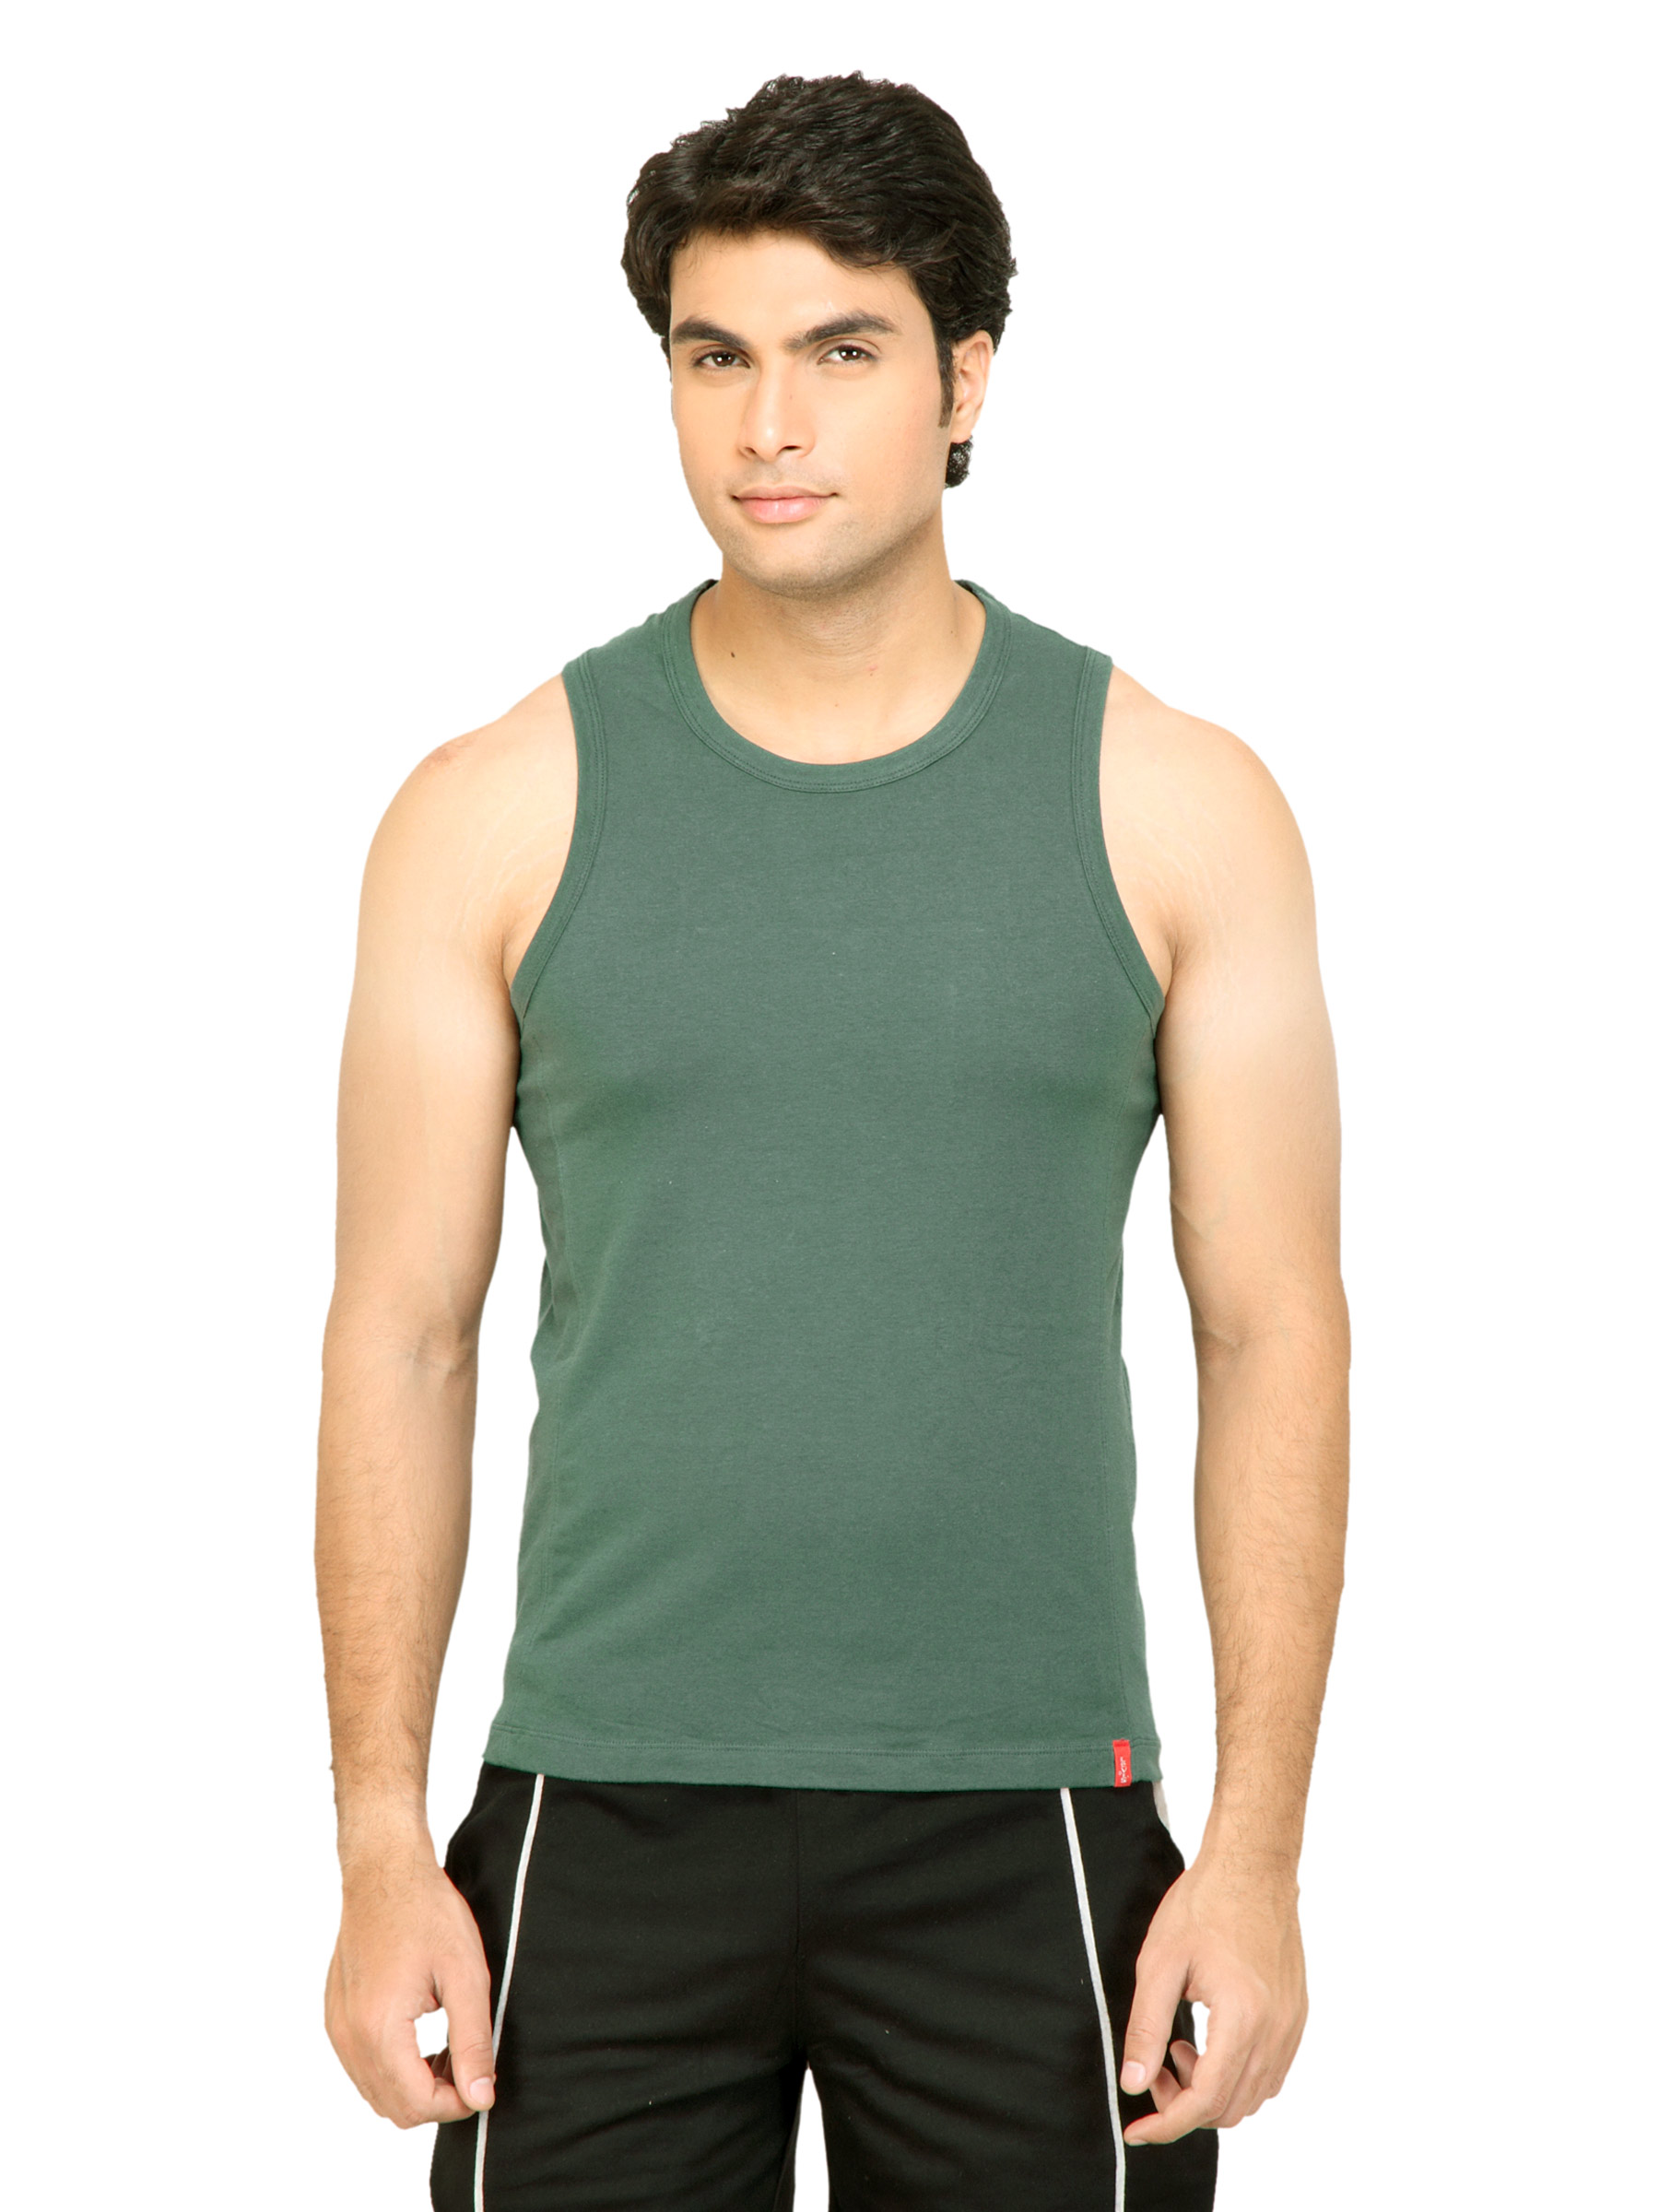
Levis Men Comfort Style Green Innerwear Vest
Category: Apparel / Innerwear / Innerwear Vests
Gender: Men
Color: Green
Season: Summer 2016
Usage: Casual